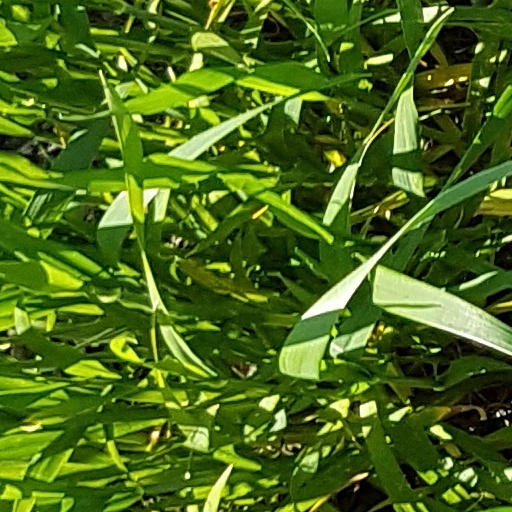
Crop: wheat